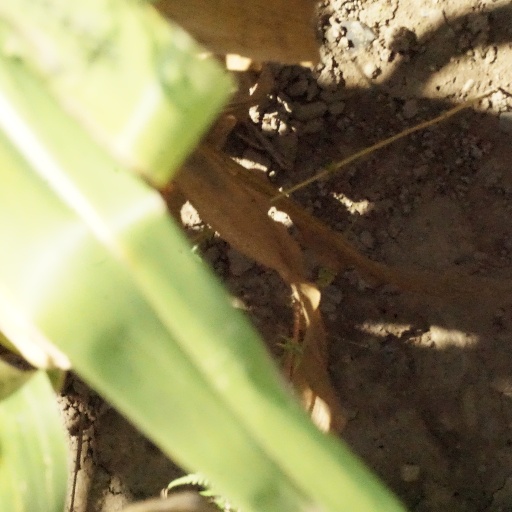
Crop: maize; corn